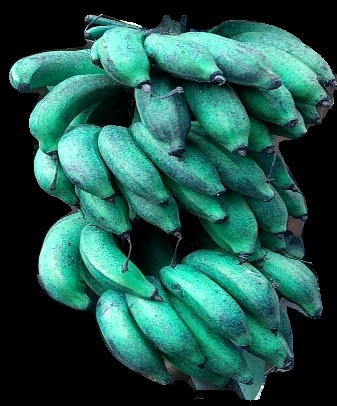
Variety: rasbale
Grade: grade3